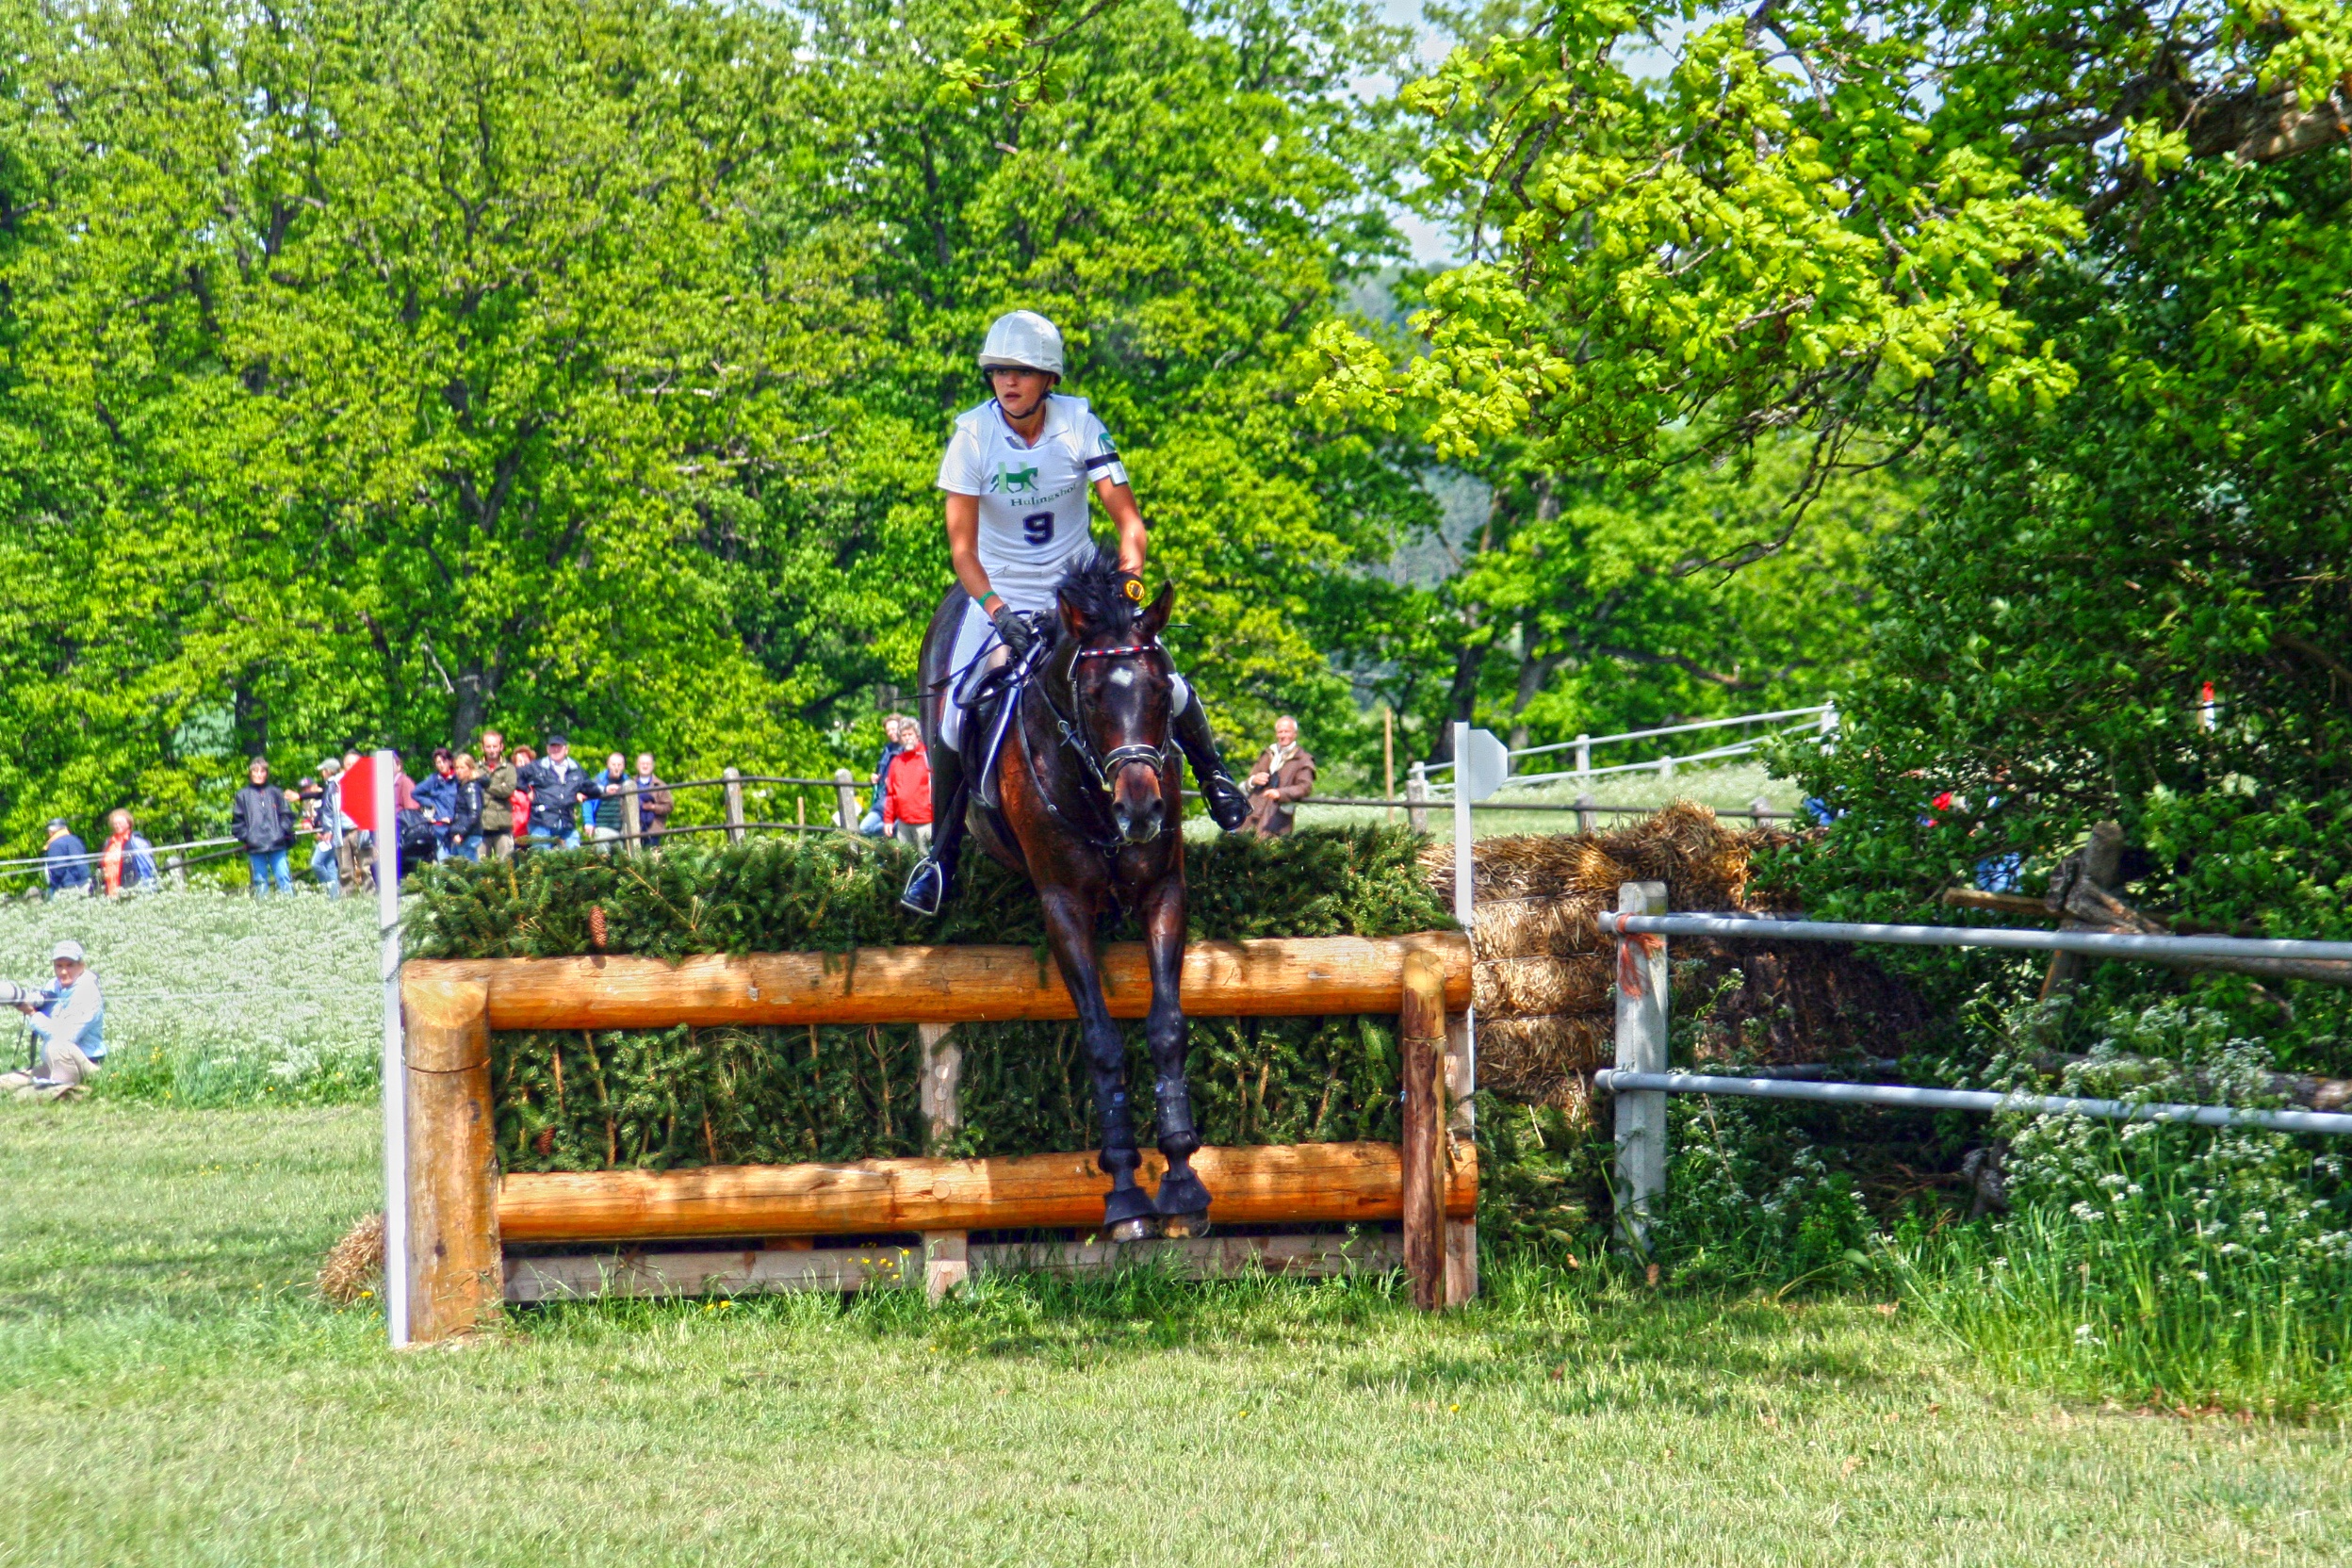
jumping, pasture, horse, action, brown, ride, movement, terrain, hdr, sports, racing, obstacle, horsewoman, marbach, equestrianism, stud, eventing, versatility, versatility examination, military horse riding, horse like mammal, animal sports, english riding, equestrian sport